The Riders

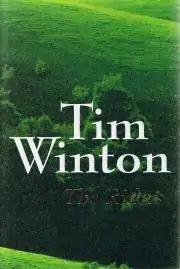
First edition cover

The Riders (1994) is a novel by Australian author Tim Winton published in 1994. It was shortlisted for the Booker Prize in 1995.